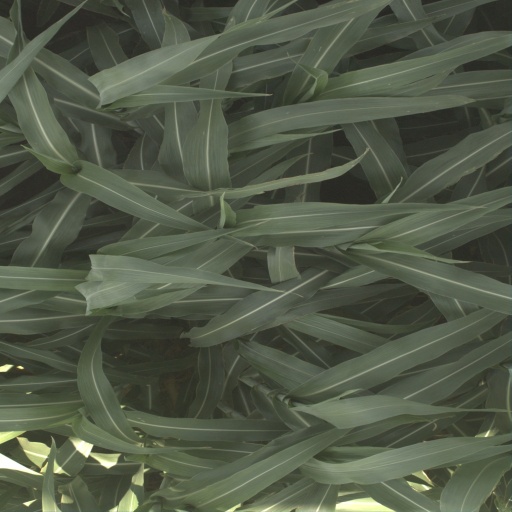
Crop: sorghum